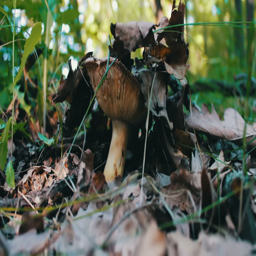
a man cuts mushrooms with a knife in the forest .